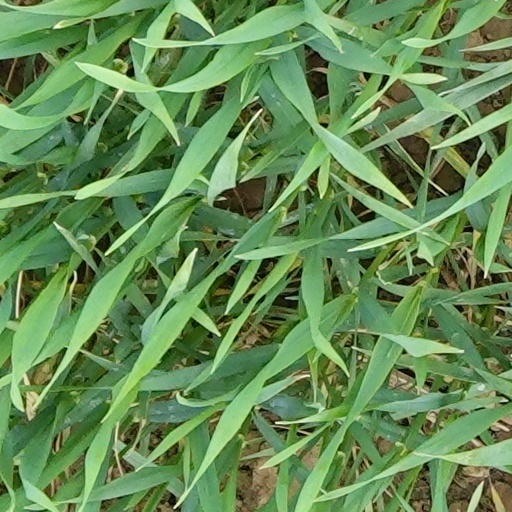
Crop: wheat